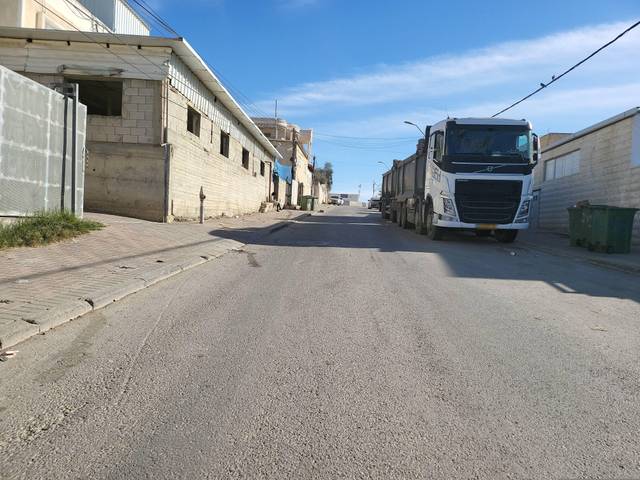
Region: Israel
Coordinates: 31.391, 34.739